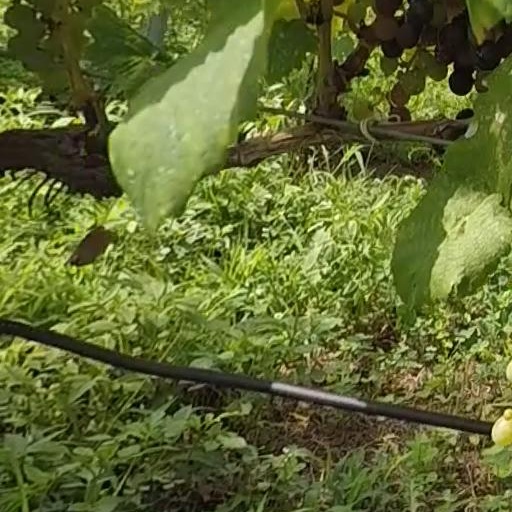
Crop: grape